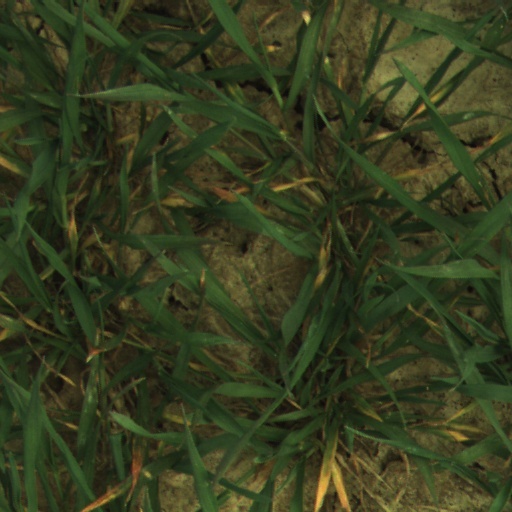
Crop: wheat